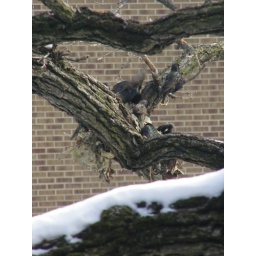
This tree right outside our office was being attacked by swarming Starlings. They destroyed the nest - poor squirrel!